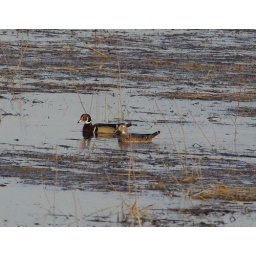
These wood ducks flew in and landed. just 50 yards from the truck .vigo. county indiana .